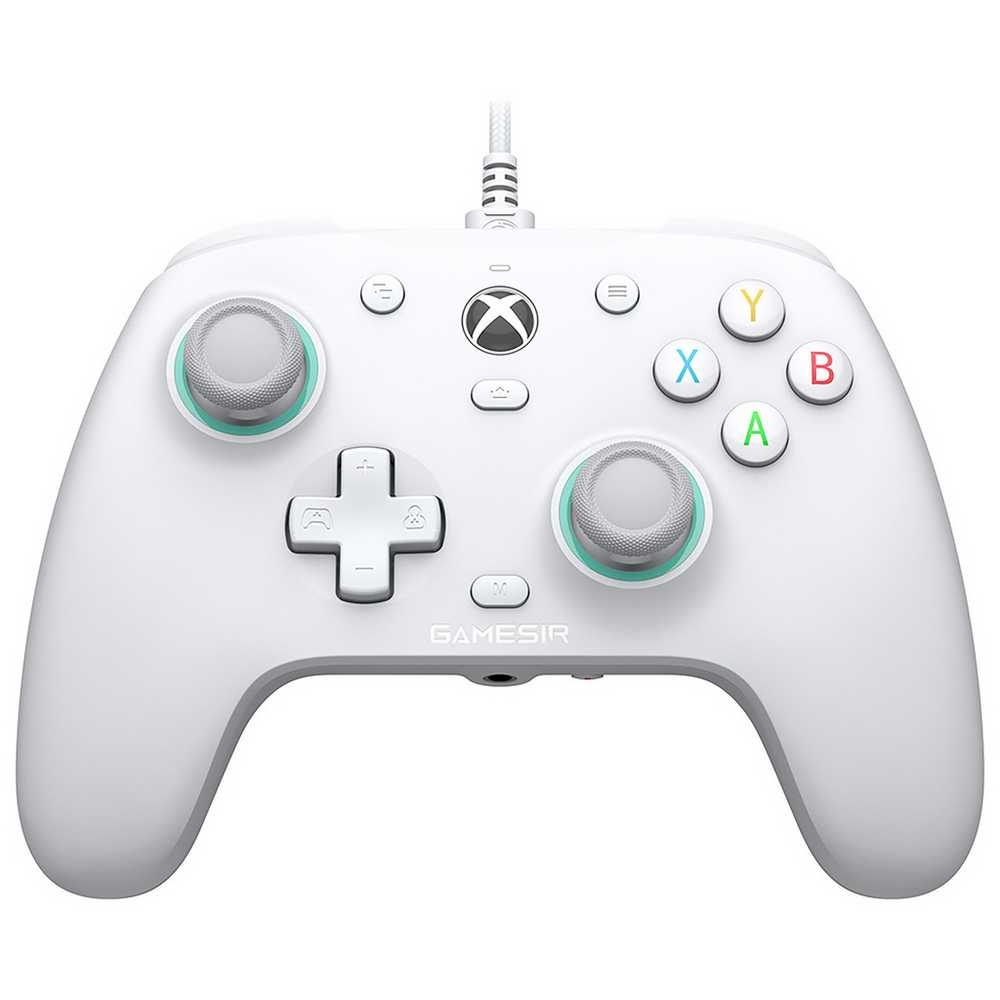
GameSir G7 SE Xbox Wired Controller - White
About this product Release date: 1 March 2024. An effortless new way to restyle Xbox gaming setup with GameSir G7 - the ultimate personalised wired Xbox controller. Armed with 2 swappable paint-friendly faceplates, additional hair trigger mode, extra back buttons, GameSir Nexus software, and more. You're able to easily personalise a truly unique Xbox controller, from in to out for yourself or the other specials. High speed, ultra-low input latency - with a polling rate at 265Hz, and a low response time <0.004s. Fully software customisable - create controller profiles by mapping buttons and exclusive triggers for all games. Best in-class - consistent smoothness for precise linear control. Hyper-realistic quad motor structure - motors inside the triggers bring feedback to your fingertips. Xbox one compatible. Xbox series X and S compatible. PC compatible. Wired. Batteries required: 1 x Li-Ion (not included). General information: Manufacturer's 2 year guarantee. EAN: 6936685220676.
Brand: GameSir
Category: Electronics > Electronics Accessories > Computer Components > Input Devices > Game Controllers